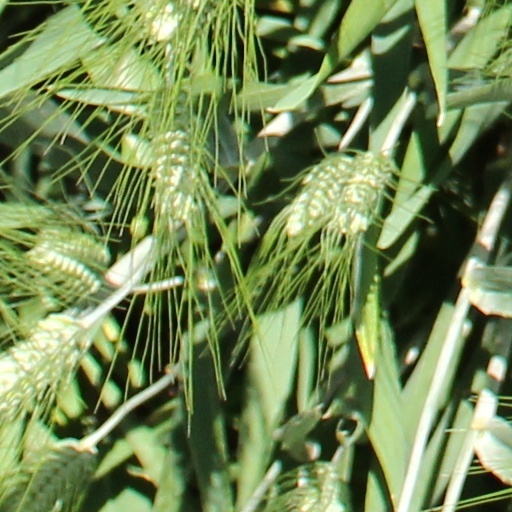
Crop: wheat